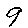
Label: 9